Château du Mirail (Toulouse)

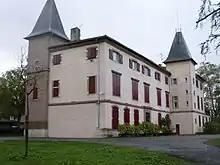

The Château du Mirail was commissioned by Guillaume de Mondran and built in 1680. The 52-hectare surrounding park was landscaped between 1700 and 1720. In 1740, the castle was sold to Jesuit novitiates. In 1763, the Jesuit cult was banned in France. Monsieur Verse and Henri de Melier successively owned the castle. Monsieur de Saint Quentin became the new owner in 1777 and renovated the park, creating the small pond, the main stairs and a long canal. In 1829, the Sabatier family, new owners, built the dovecote. In 1898, the Lapersonne family bought the Château du Mirail.